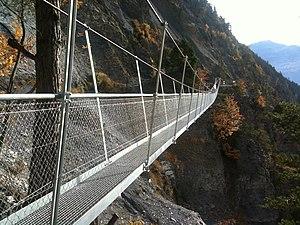
Savièse est une commune suisse du canton du Valais, située dans le district de Sion.